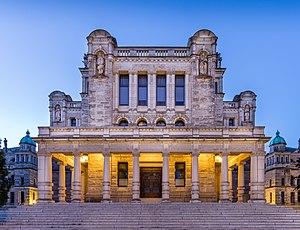
Bâtiments du Parlement de Colombie-Britannique, Victoria, Colombie-Britannique, Canada Polski: Budynek Parlamentu Kolumbii Brytyjskiej w
Victoria est la capitale provinciale de la Colombie-Britannique au Canada, ainsi qu'une cité.